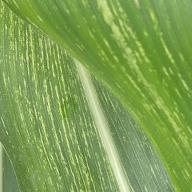
Crop: Maize
Condition: stripe-d